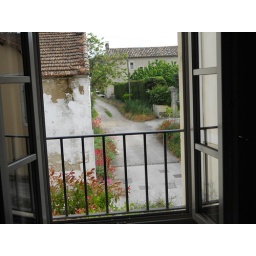
The view from our bedroom window in St-Remy-de-Provence